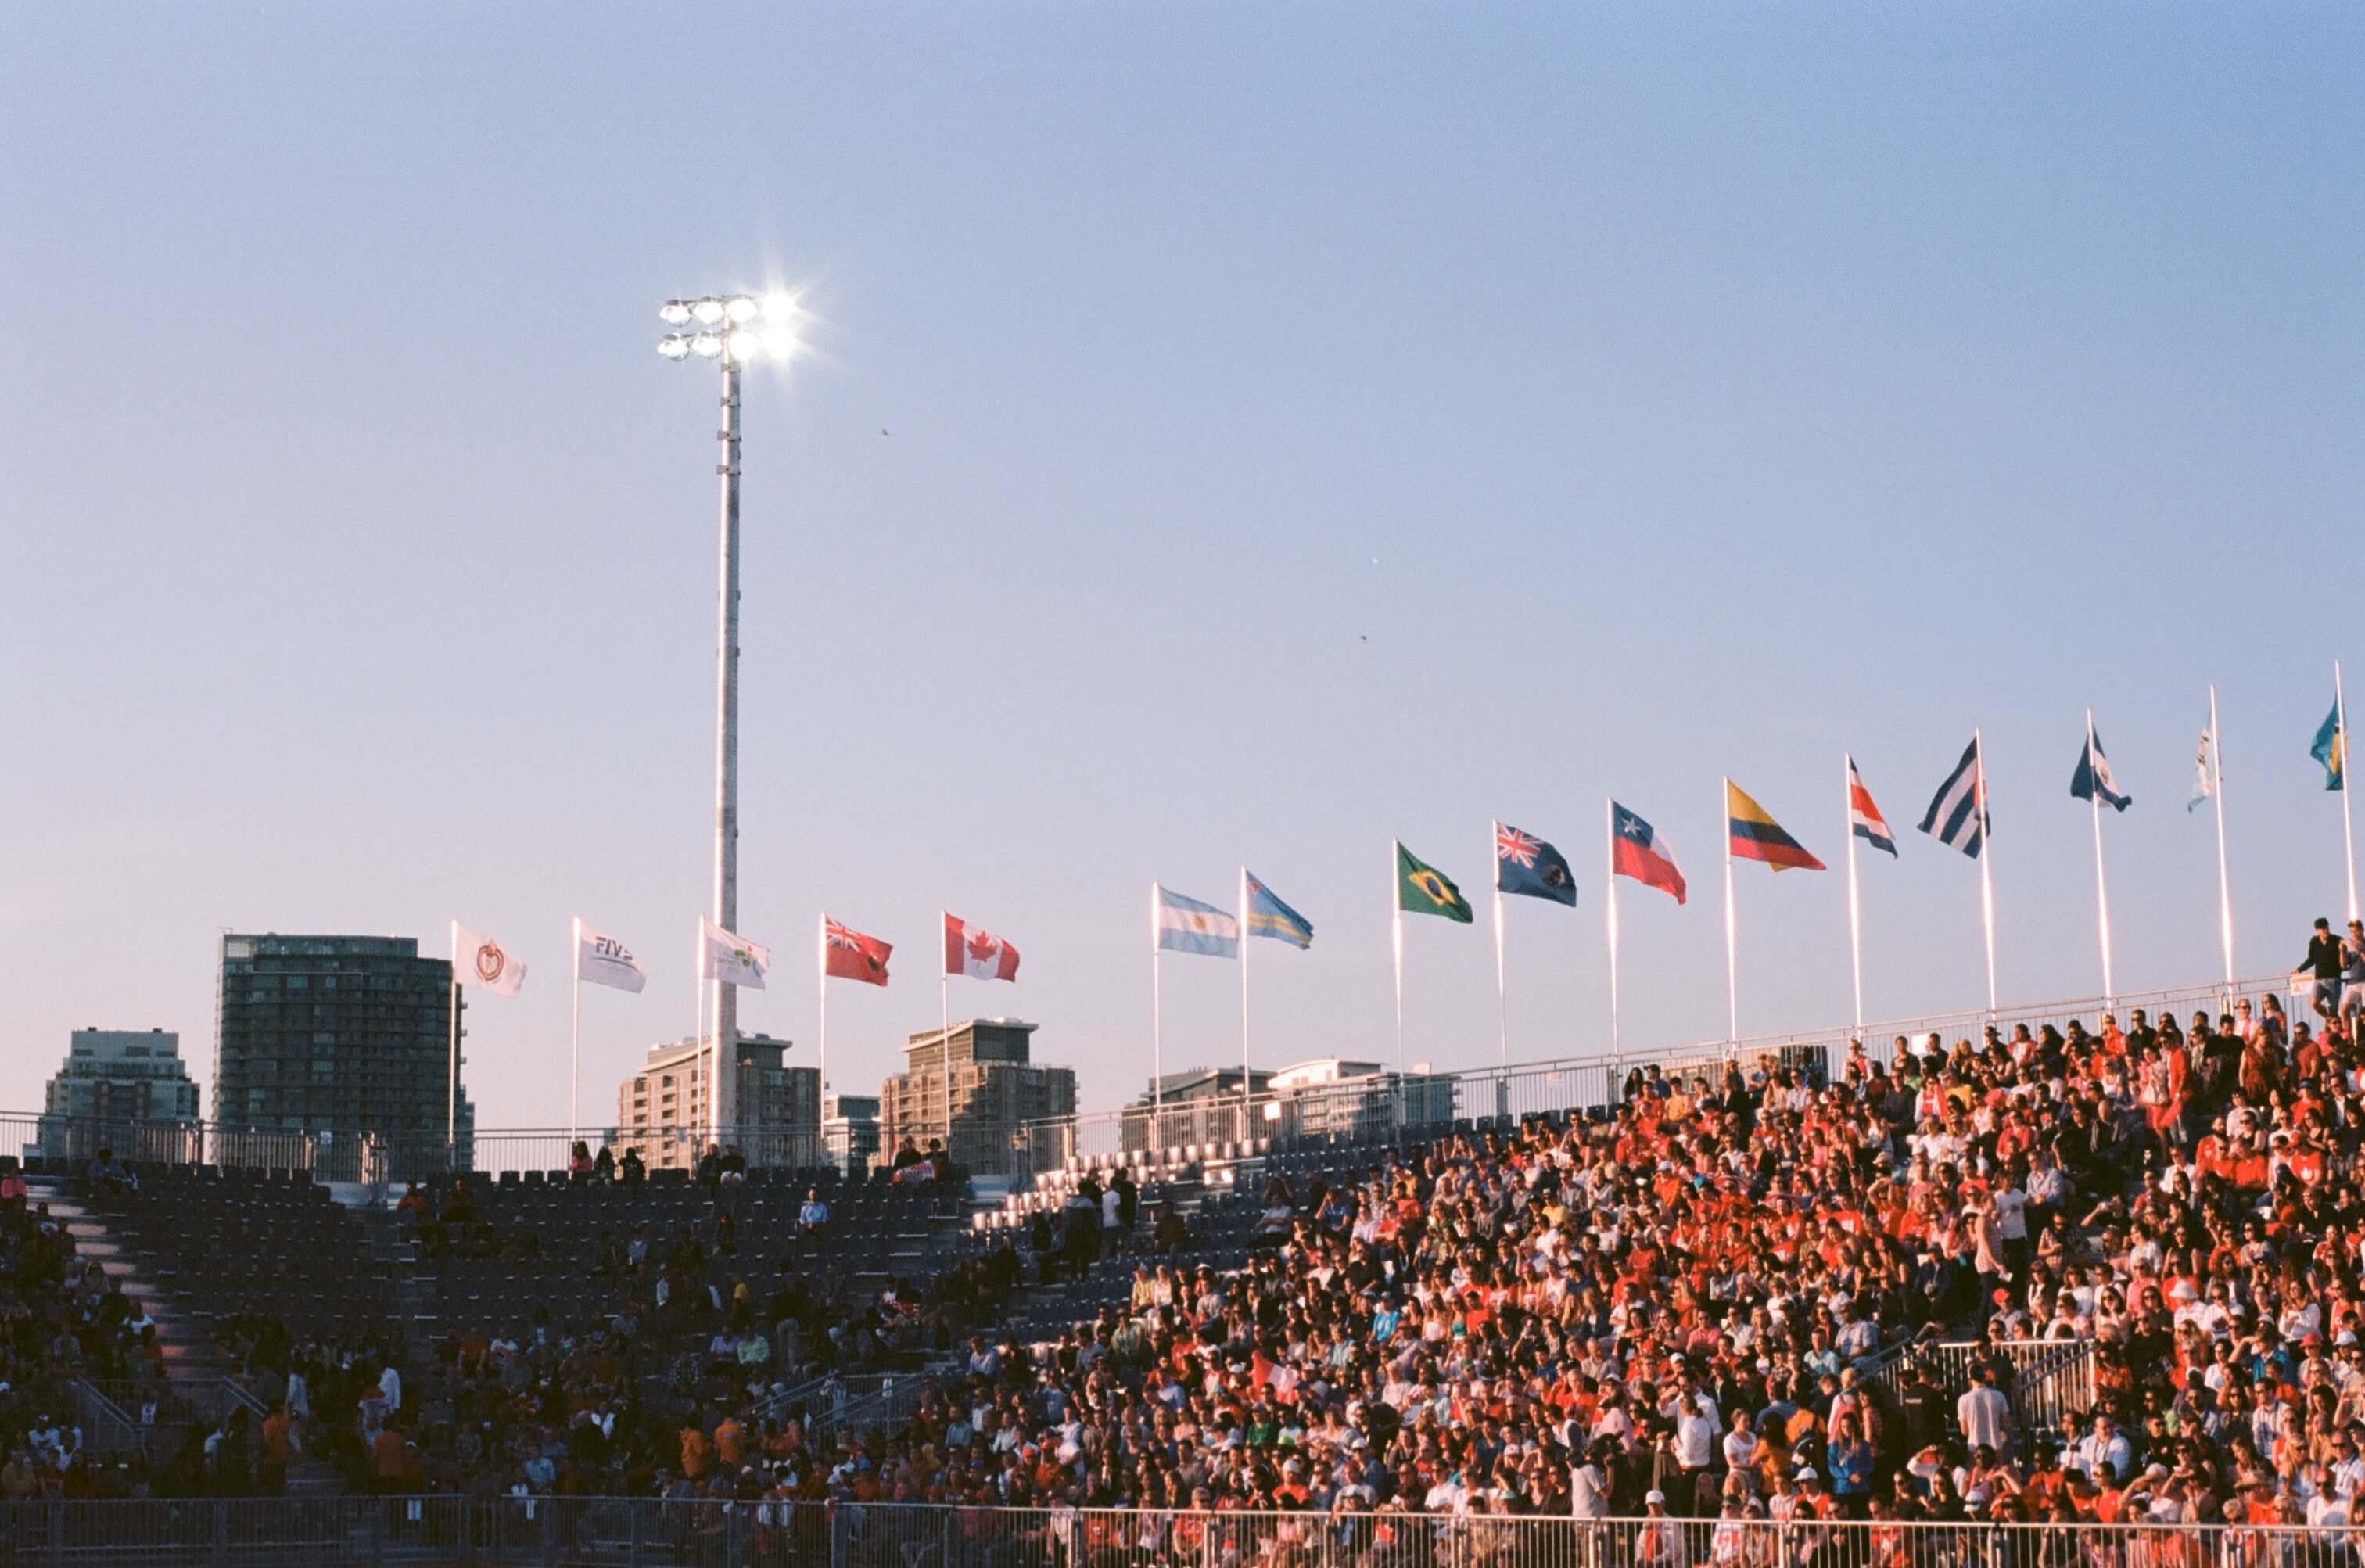
skyline, city, crowd, stadium, atmosphere of earth